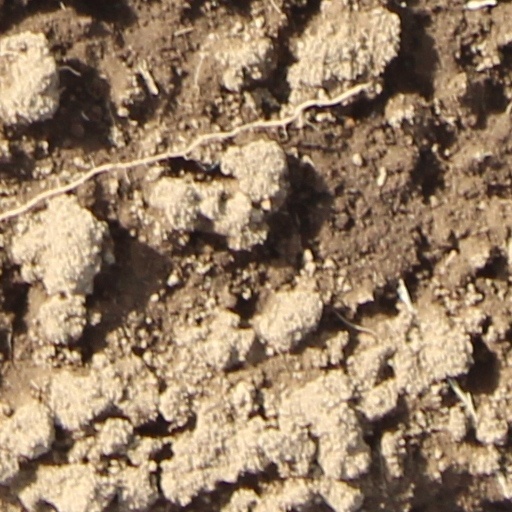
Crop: wheat